Loudoun County Combined Fire and Rescue System

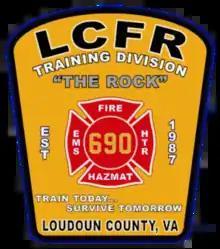
LCFR Training Center 690

The Training Center for LC-CFRS — nicknamed "The Rock". This facility has many classrooms and lecture halls, the High Bay (houses the Rock's gym, and several apparatus, and encompasses a four-story building for training), and the Burn and Extrication Pads for training. Many training & reserve apparatus, such as Engines 690,91,98,99, Truck 690, and multiple ambulances are stationed here when not in the field running as a reserve unit. Additionally, several career vehicles are stationed here, such as senior officer's chase vehicles, reserve BC/Safety Officer/EMS Supervisor chase vehicles, Bus 690 for training events, and more. Additionally, new units often come through the Rock for outfitting before being transferred to their home station. Reserve Rescue 680 alternates being stationed between here and the Warehouse. There are many reserve and field units that are stationed at either headquarters or Red Rum, and as the units are rotated in and out of the field, it can be very difficult to keep track of the complete roster of units.